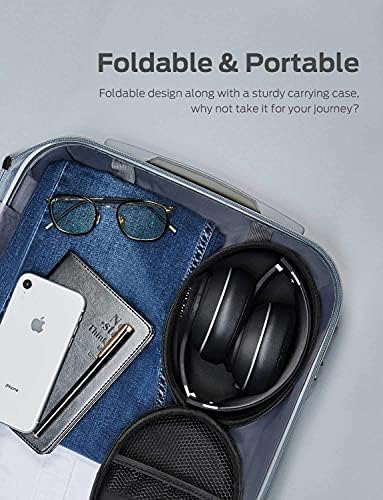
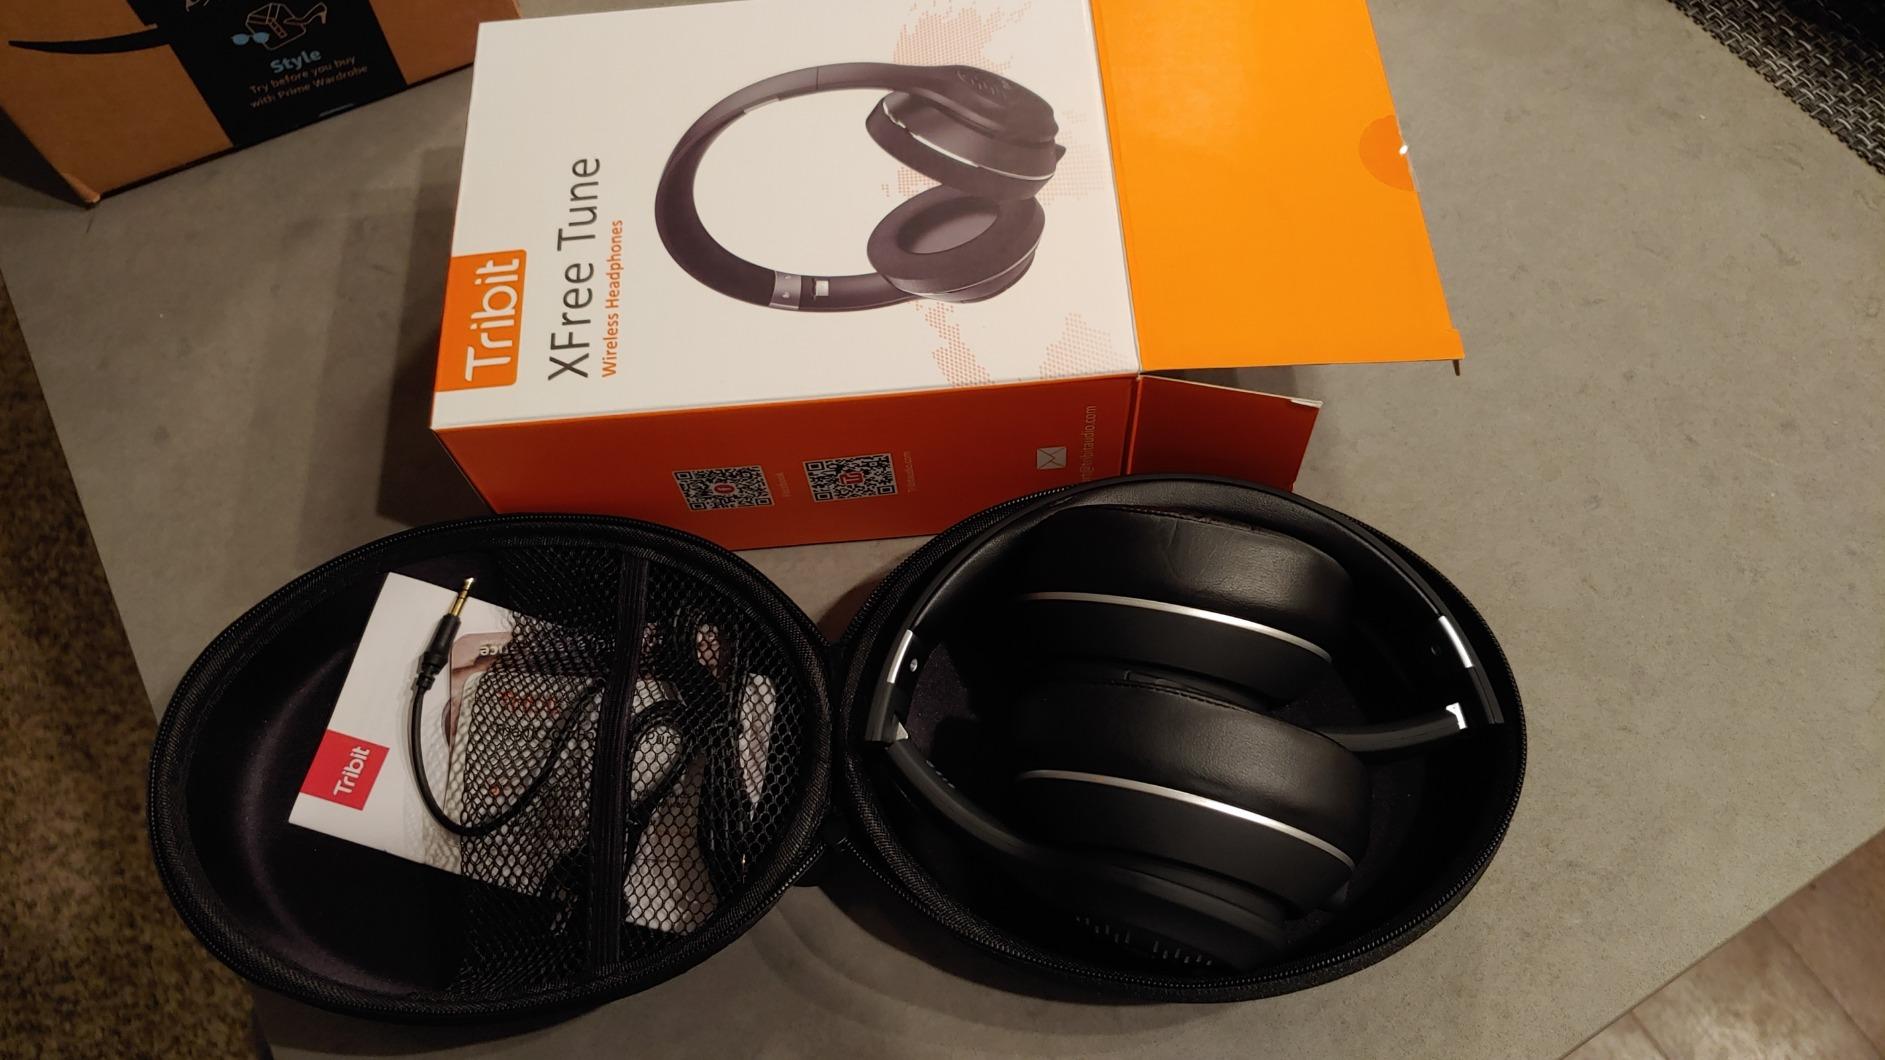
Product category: headphones
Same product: yes